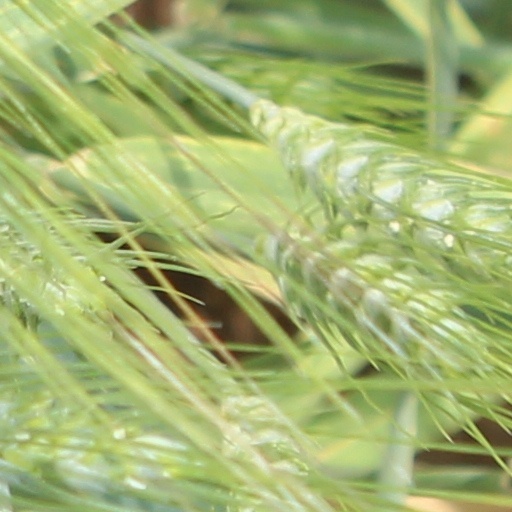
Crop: wheat